Qazi Ardaghi

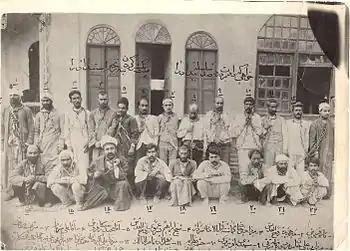
A group of prisoners in Baghshah, Qazi Ardaghi is the first person standing from left.

Molla Ali moved from Qazvin to Tehran in the early days of the Constitutional era and joined the judiciary, which gave him the nickname Qazi Ardaghi, "The Ardaghi Judge". As a judge, he severely punished many of the preparators of the acquitted the people accused of plotting the failed assassination attempt on Mohammad Ali Shah Qajar. Due to his anti Shah positions, he was one of the seven people who the Shah demanded the parliament to be arrested, which was refused by the parliament.